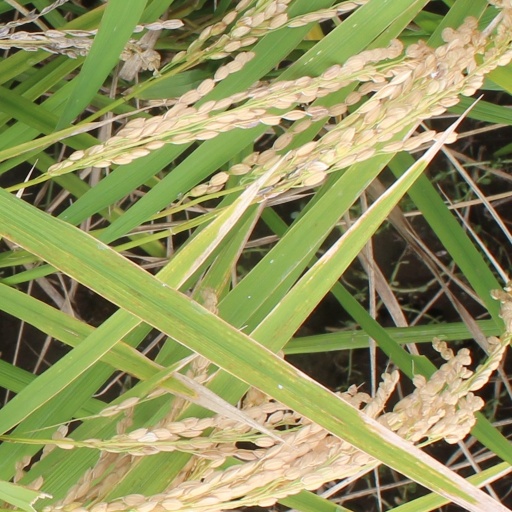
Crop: rice